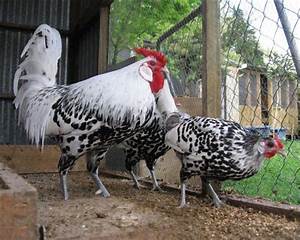
Label: gallina